Microcotyle centrodonti

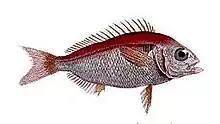
"Pagellus bogaraveo" is the type host of "Bivagina centrodonti"

The host-type is "Pagellus bogaraveo" (Sparidae). The type-locality is the English Channel.